Battle of Bunker Hill

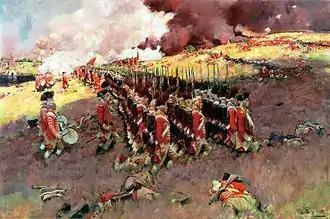
"The Battle of Bunker Hill" by Howard Pyle, 1897

The British received reinforcements throughout May until they reached a strength of about 6,000 men. Generals William Howe, John Burgoyne, and Henry Clinton arrived on May 25 aboard . Gage began planning with them to break out of the city, finalizing a plan on June 12. This plan began with taking the Dorchester Neck, fortifying the Dorchester Heights, and then marching on the colonial forces stationed in Roxbury. Once the southern flank had been secured, the Charlestown heights would be taken, and the forces in Cambridge driven away. The attack was set for June 18.